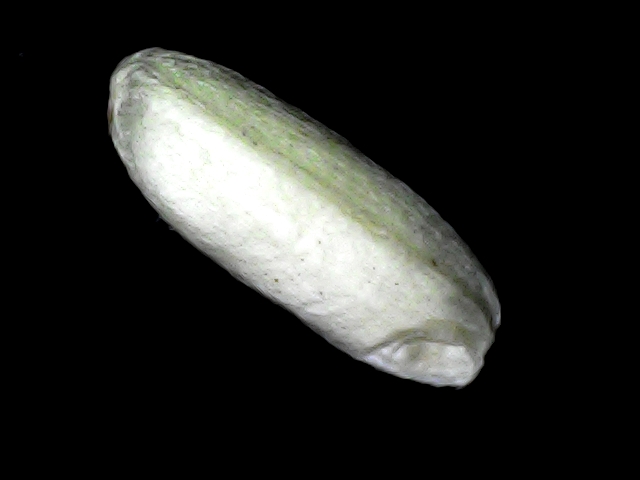
Rice variety: BD56